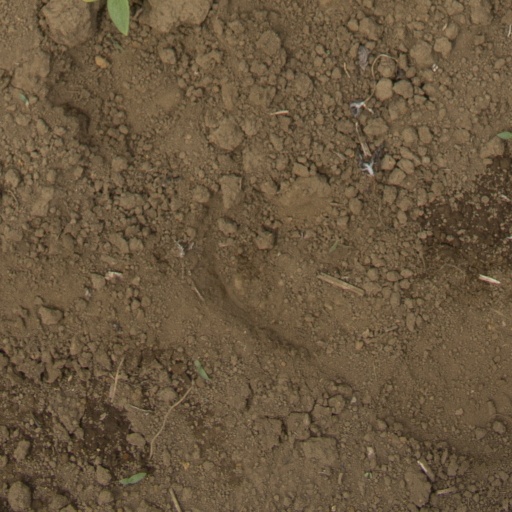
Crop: Jerusalem artichoke